Nadapuram

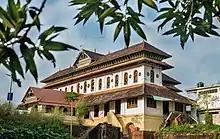
Nadapuram Mosque

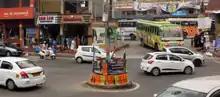
Nadapuram Town

The town comes under the jurisdiction of the Nadapuram police station, which was opened before the year 1910, which is known from the locals. The correct date of opening and Govt. notification is not available. The station has the jurisdiction over the panchayaths of Nadapuram, Thuneri, Purameri and parts of Edacheri, and Ayancheri.